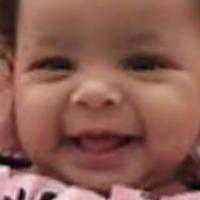
Age group: age 01-10